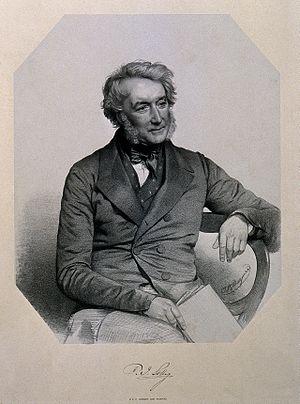
Prideaux John Selby est un ornithologue, un botaniste et un illustrateur britannique, né le 23 juillet 1788 à Alnwick, dans le Northumberland et mort le 27 mars 1867 à Twizell House.